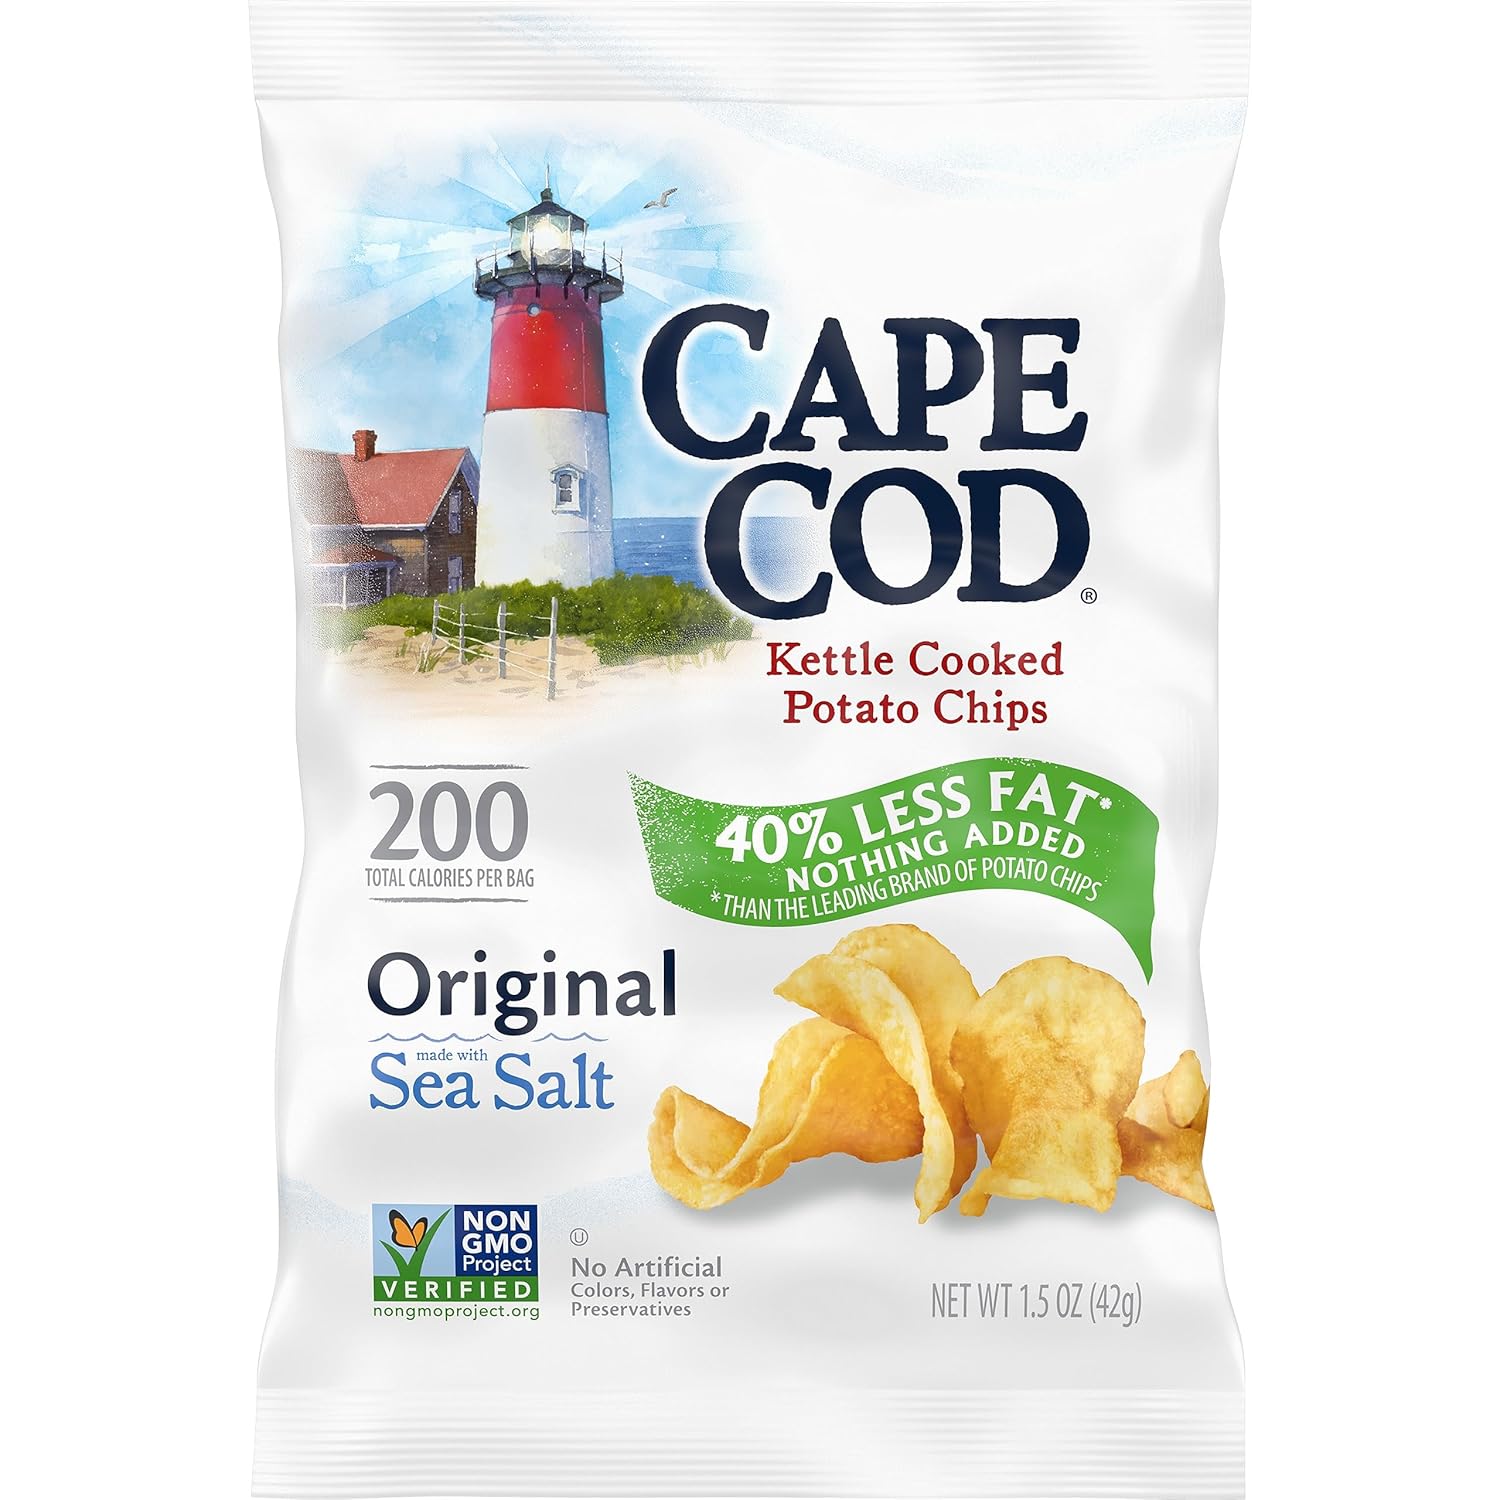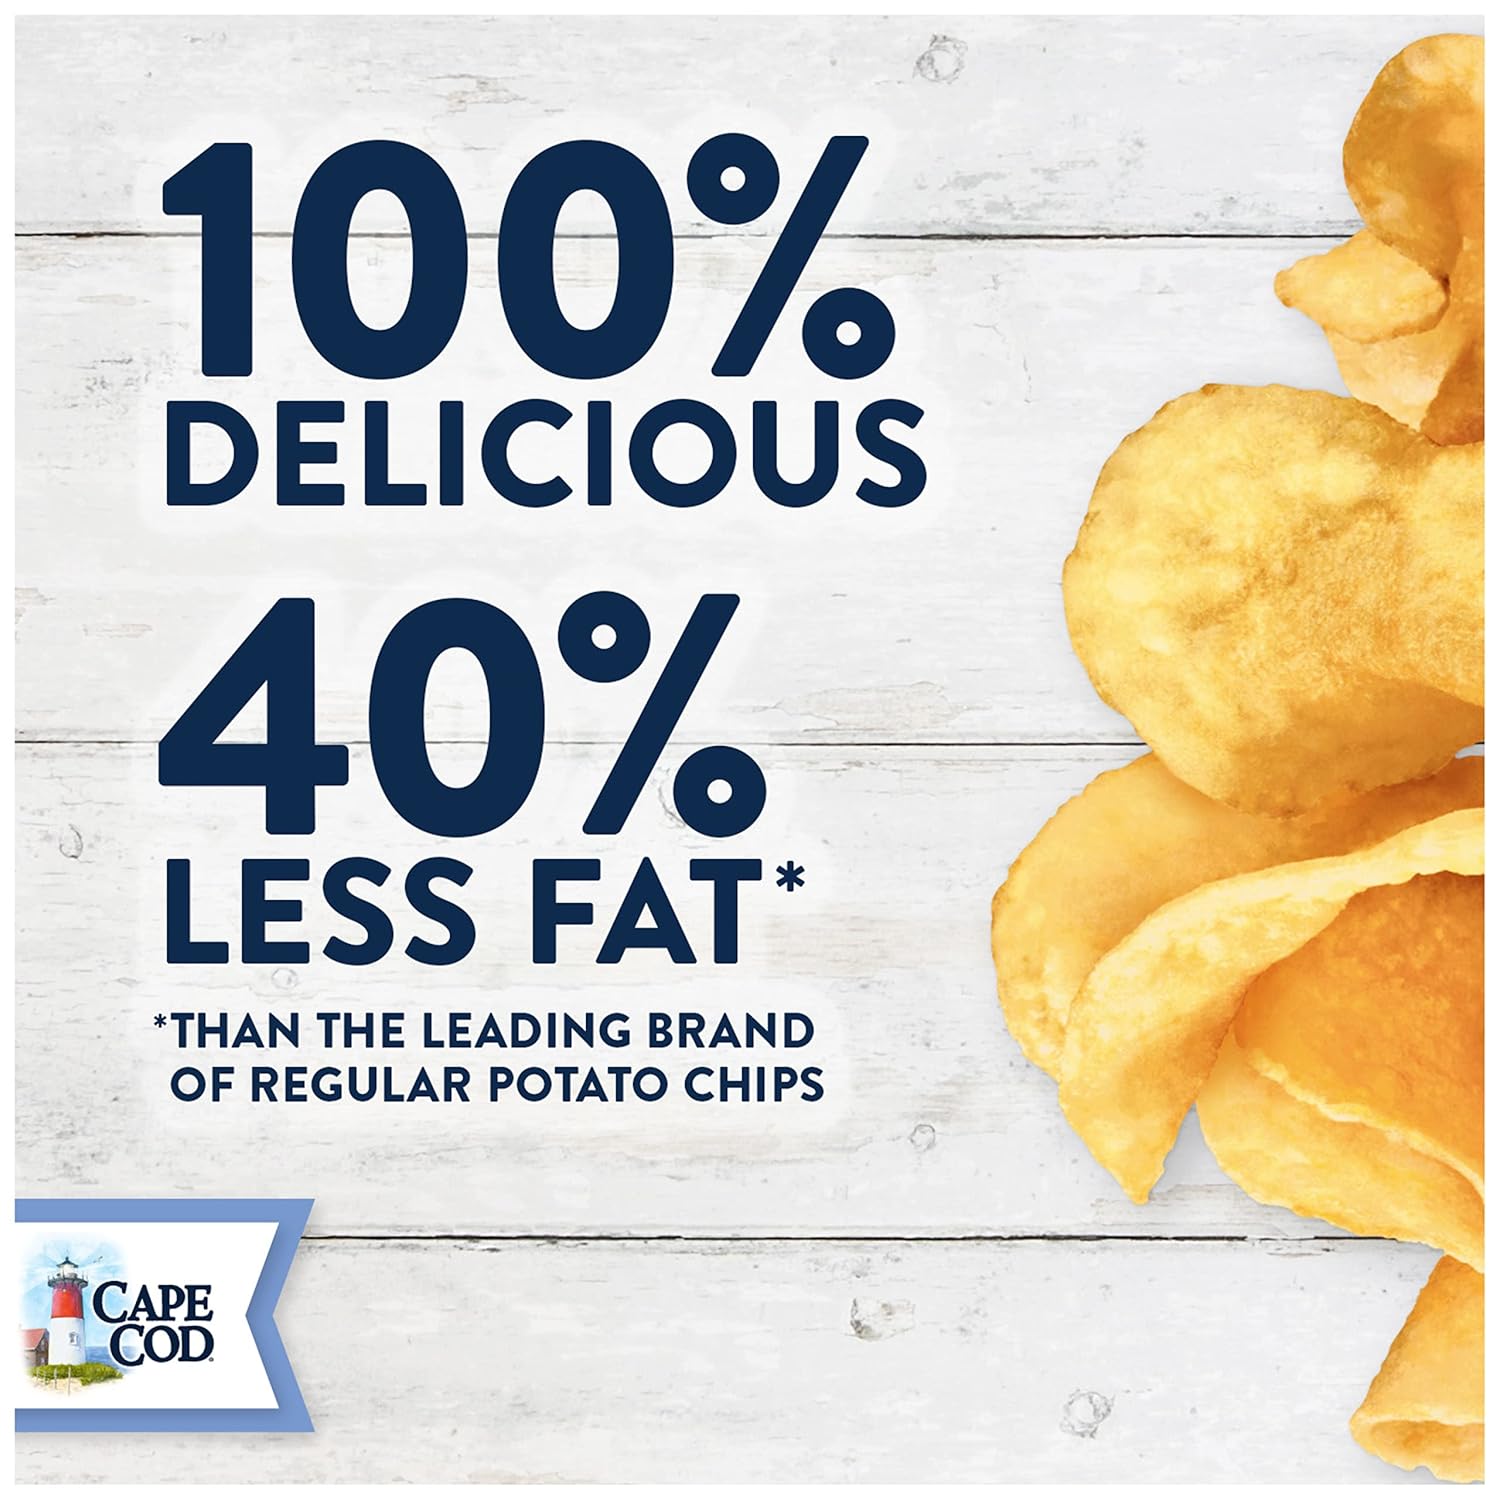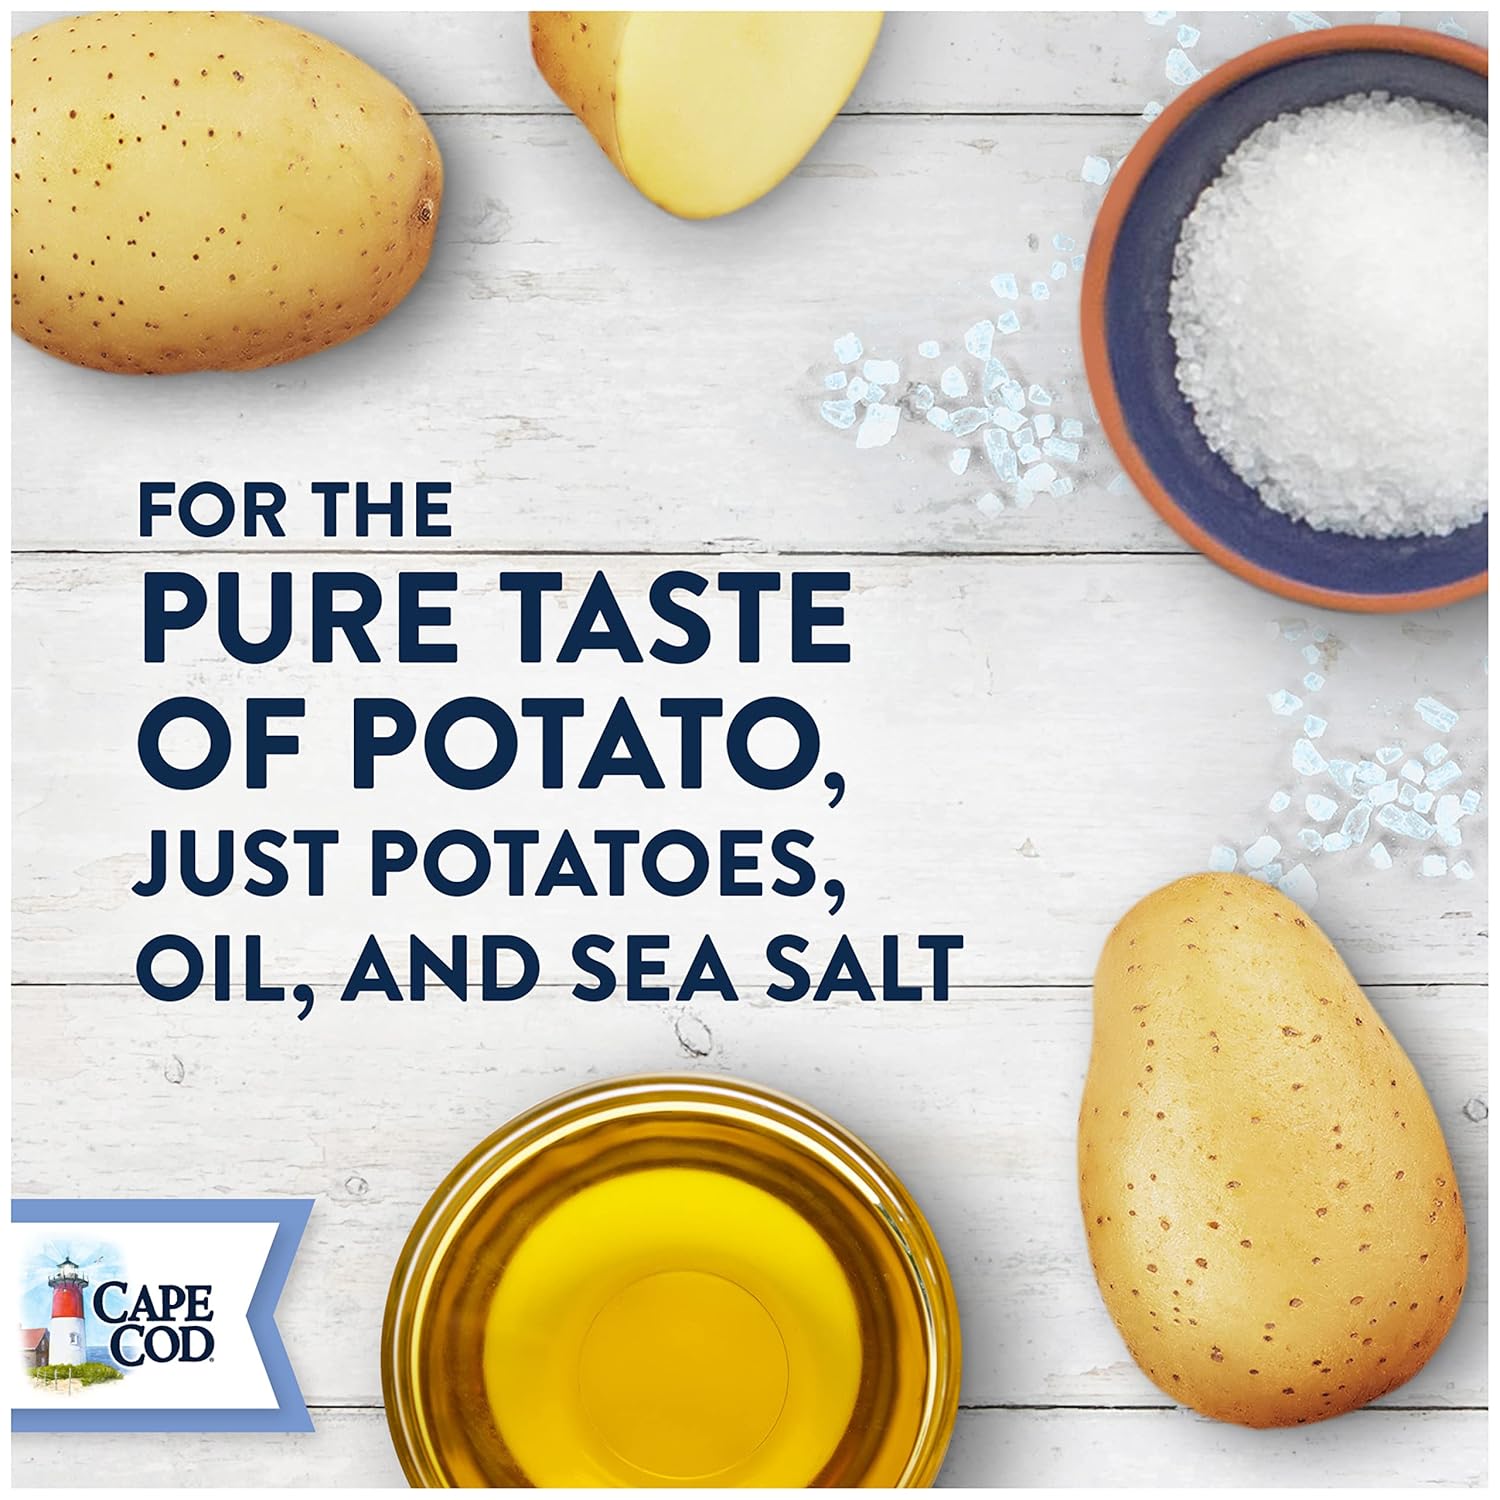
Cape Cod Potato Chips, Less Fat Original Kettle Cooked Chips, 1.5 Oz
Category: Grocery
Our Less Fat Chips are just as delicious as our classic Original flavor chip. That’s because they’re made with the same simple ingredients: potatoes, oil and sea salt. Nothing added. They just get an extra spin in the kettle to remove excess oil for 40% less fat than the leading brand of potato chip. There's no need for you to sacrifice one ounce of satisfaction. Cape Cod Potato Chips are known for their quality taste, hearty crunch and distinctly remarkable flavors. Available in many traditional and unique varieties, Cape Cod Potato Chips maintain the tradition of using high quality ingredients in all its snacks.
Features: Less fat kettle cooked chips: we remove excess oil to keep all the flavor and reduce the fat with nothing added | Same great taste: just as delicious as our classic chip and with the same Cape Cod crunch | Simple recipe: nothing but choice potatoes, vegetable oil, and sea salt | Quality ingredients: non-GMO, gluten-free snack with no artificial colors, flavors or preservatives | On-the-go: small individual size chip bags are perfect for on the go snacks, or to have as a side with lunch